September 11 attacks

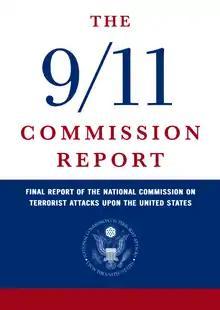
The cover of the "9/11 Commission Report", a 585-page report released in 2004, on events leading up to the attacks and steps recommended to avoid a future terrorist attack

The FBI quickly identified the hijackers, including leader Mohamed Atta, when his luggage was discovered at Boston's Logan Airport. Atta had been forced to check two of his three bags due to space limitations on the 19-seat commuter flight he took to Boston. Due to a new policy instituted to prevent flight delays, the luggage failed to make it aboard American Airlines Flight 11 as planned. The luggage contained the hijackers' names, assignments, and al-Qaeda connections. "It had all these Arab-language papers that amounted to the Rosetta stone of the investigation", said one FBI agent. Within hours of the attacks, the FBI released the names and in many cases the personal details of the suspected pilots and hijackers. Abu Jandal, who served as bin Laden's chief bodyguard for years, confirmed the identity of seven hijackers as al-Qaeda members during interrogations with the FBI on September 17. He had been jailed in a Yemeni prison since 2000. On September 27, photos of all 19 hijackers were released, along with information about possible nationalities and aliases. Fifteen of the men were from Saudi Arabia, two were from the United Arab Emirates, one was from Egypt, and one was from Lebanon.